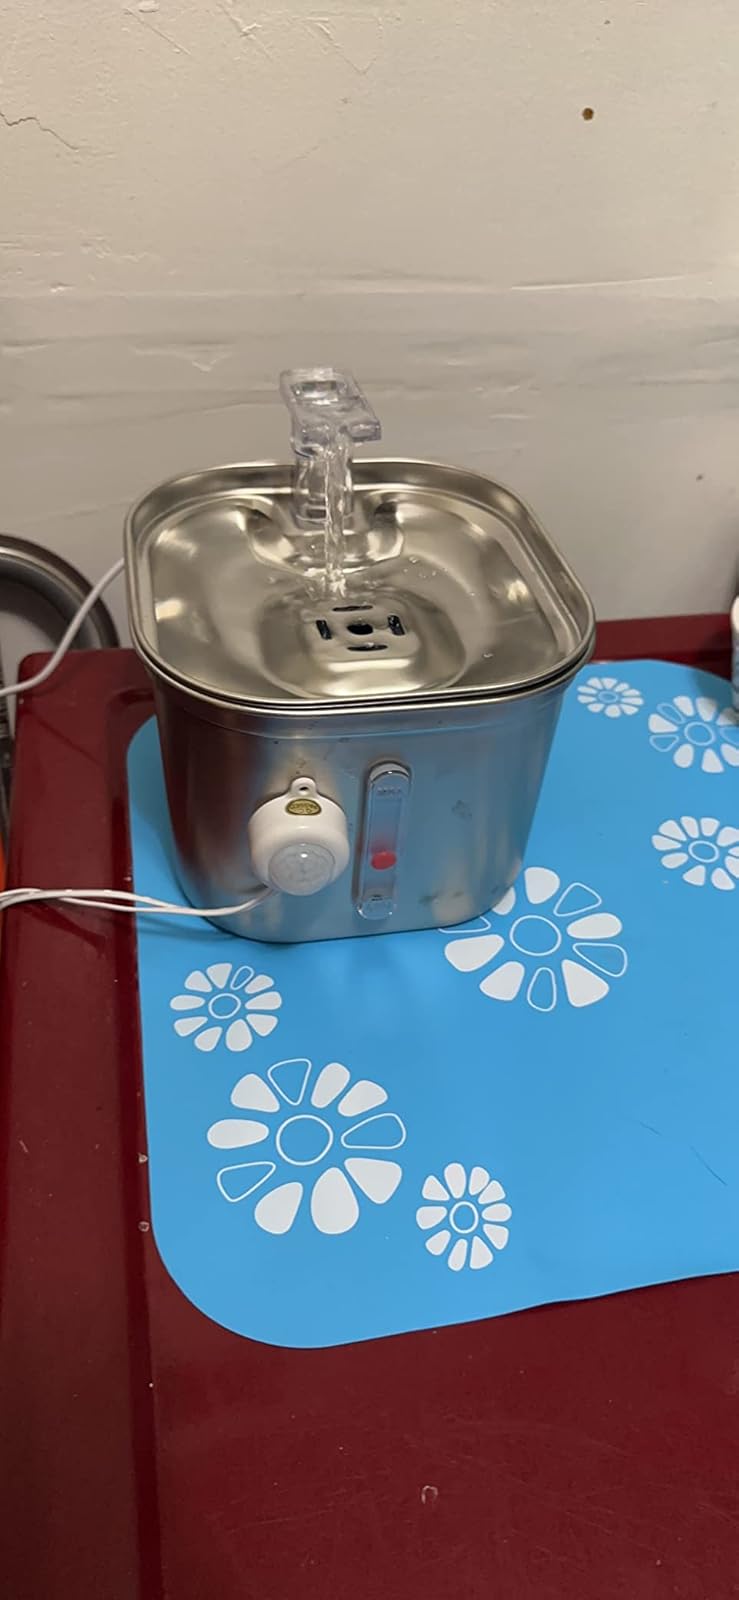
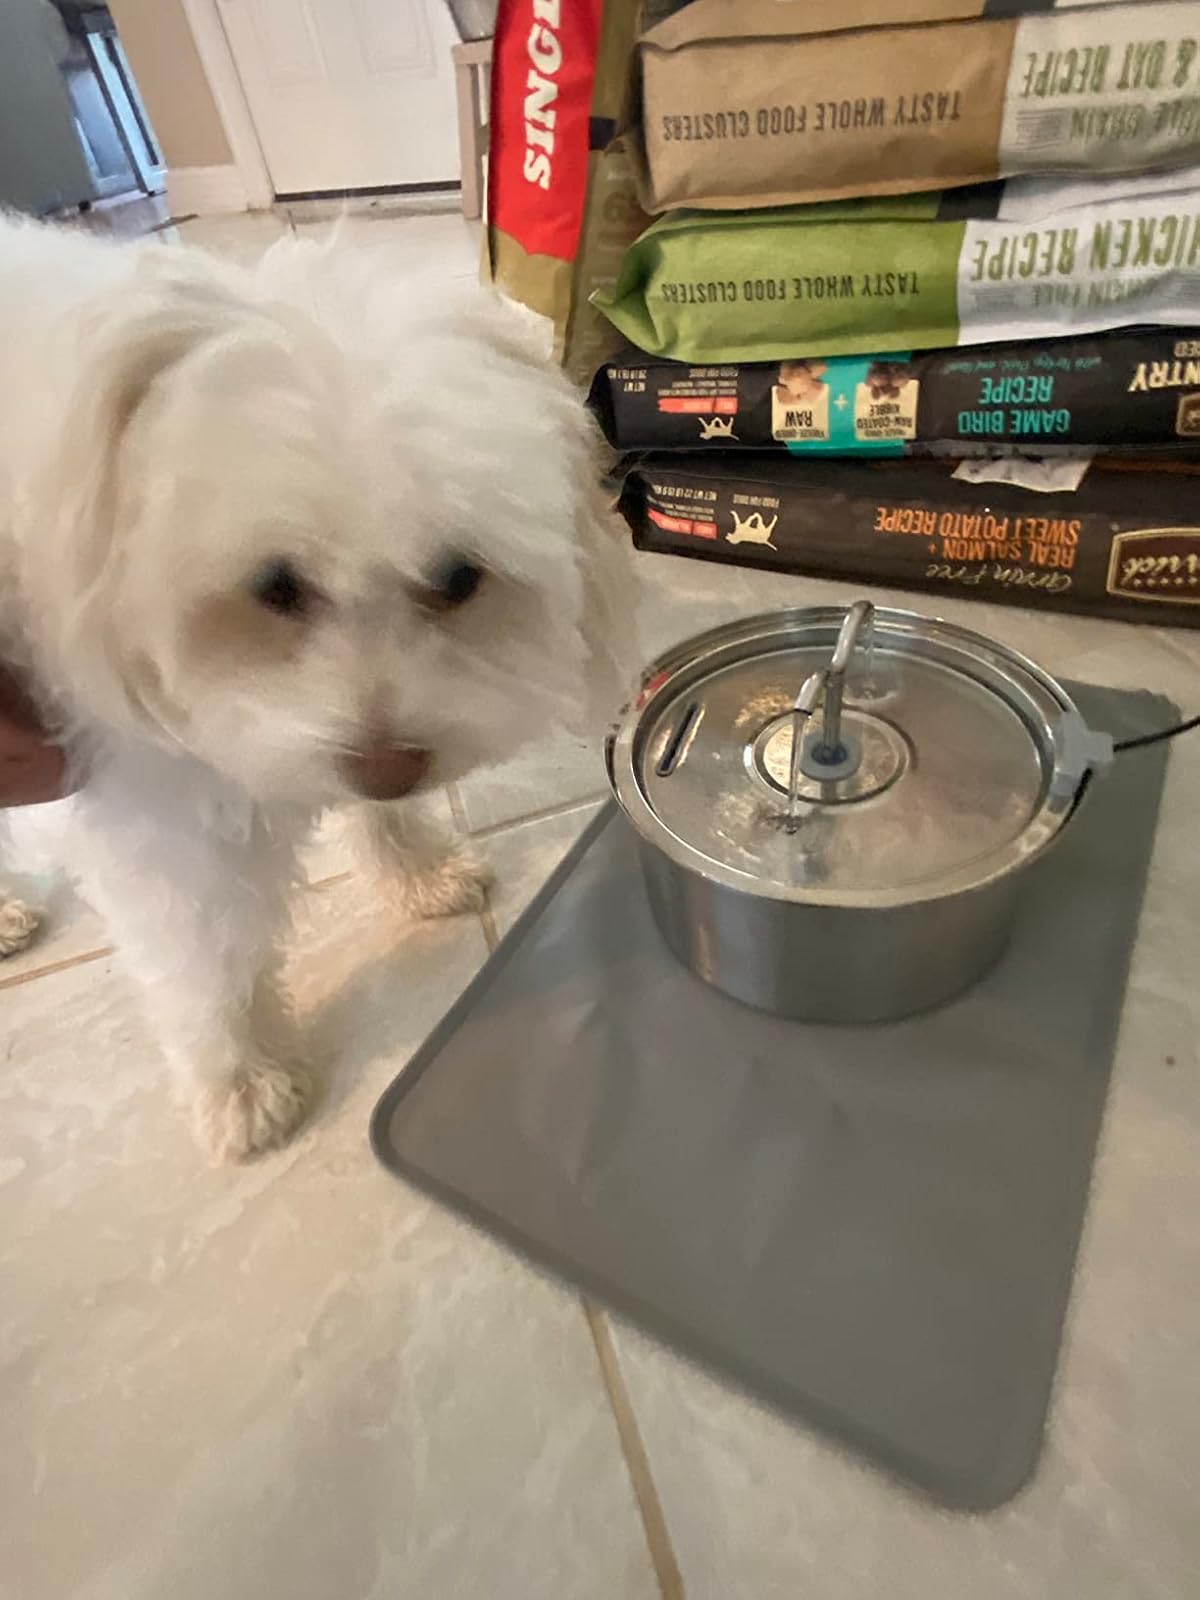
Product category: items_bowl
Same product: no